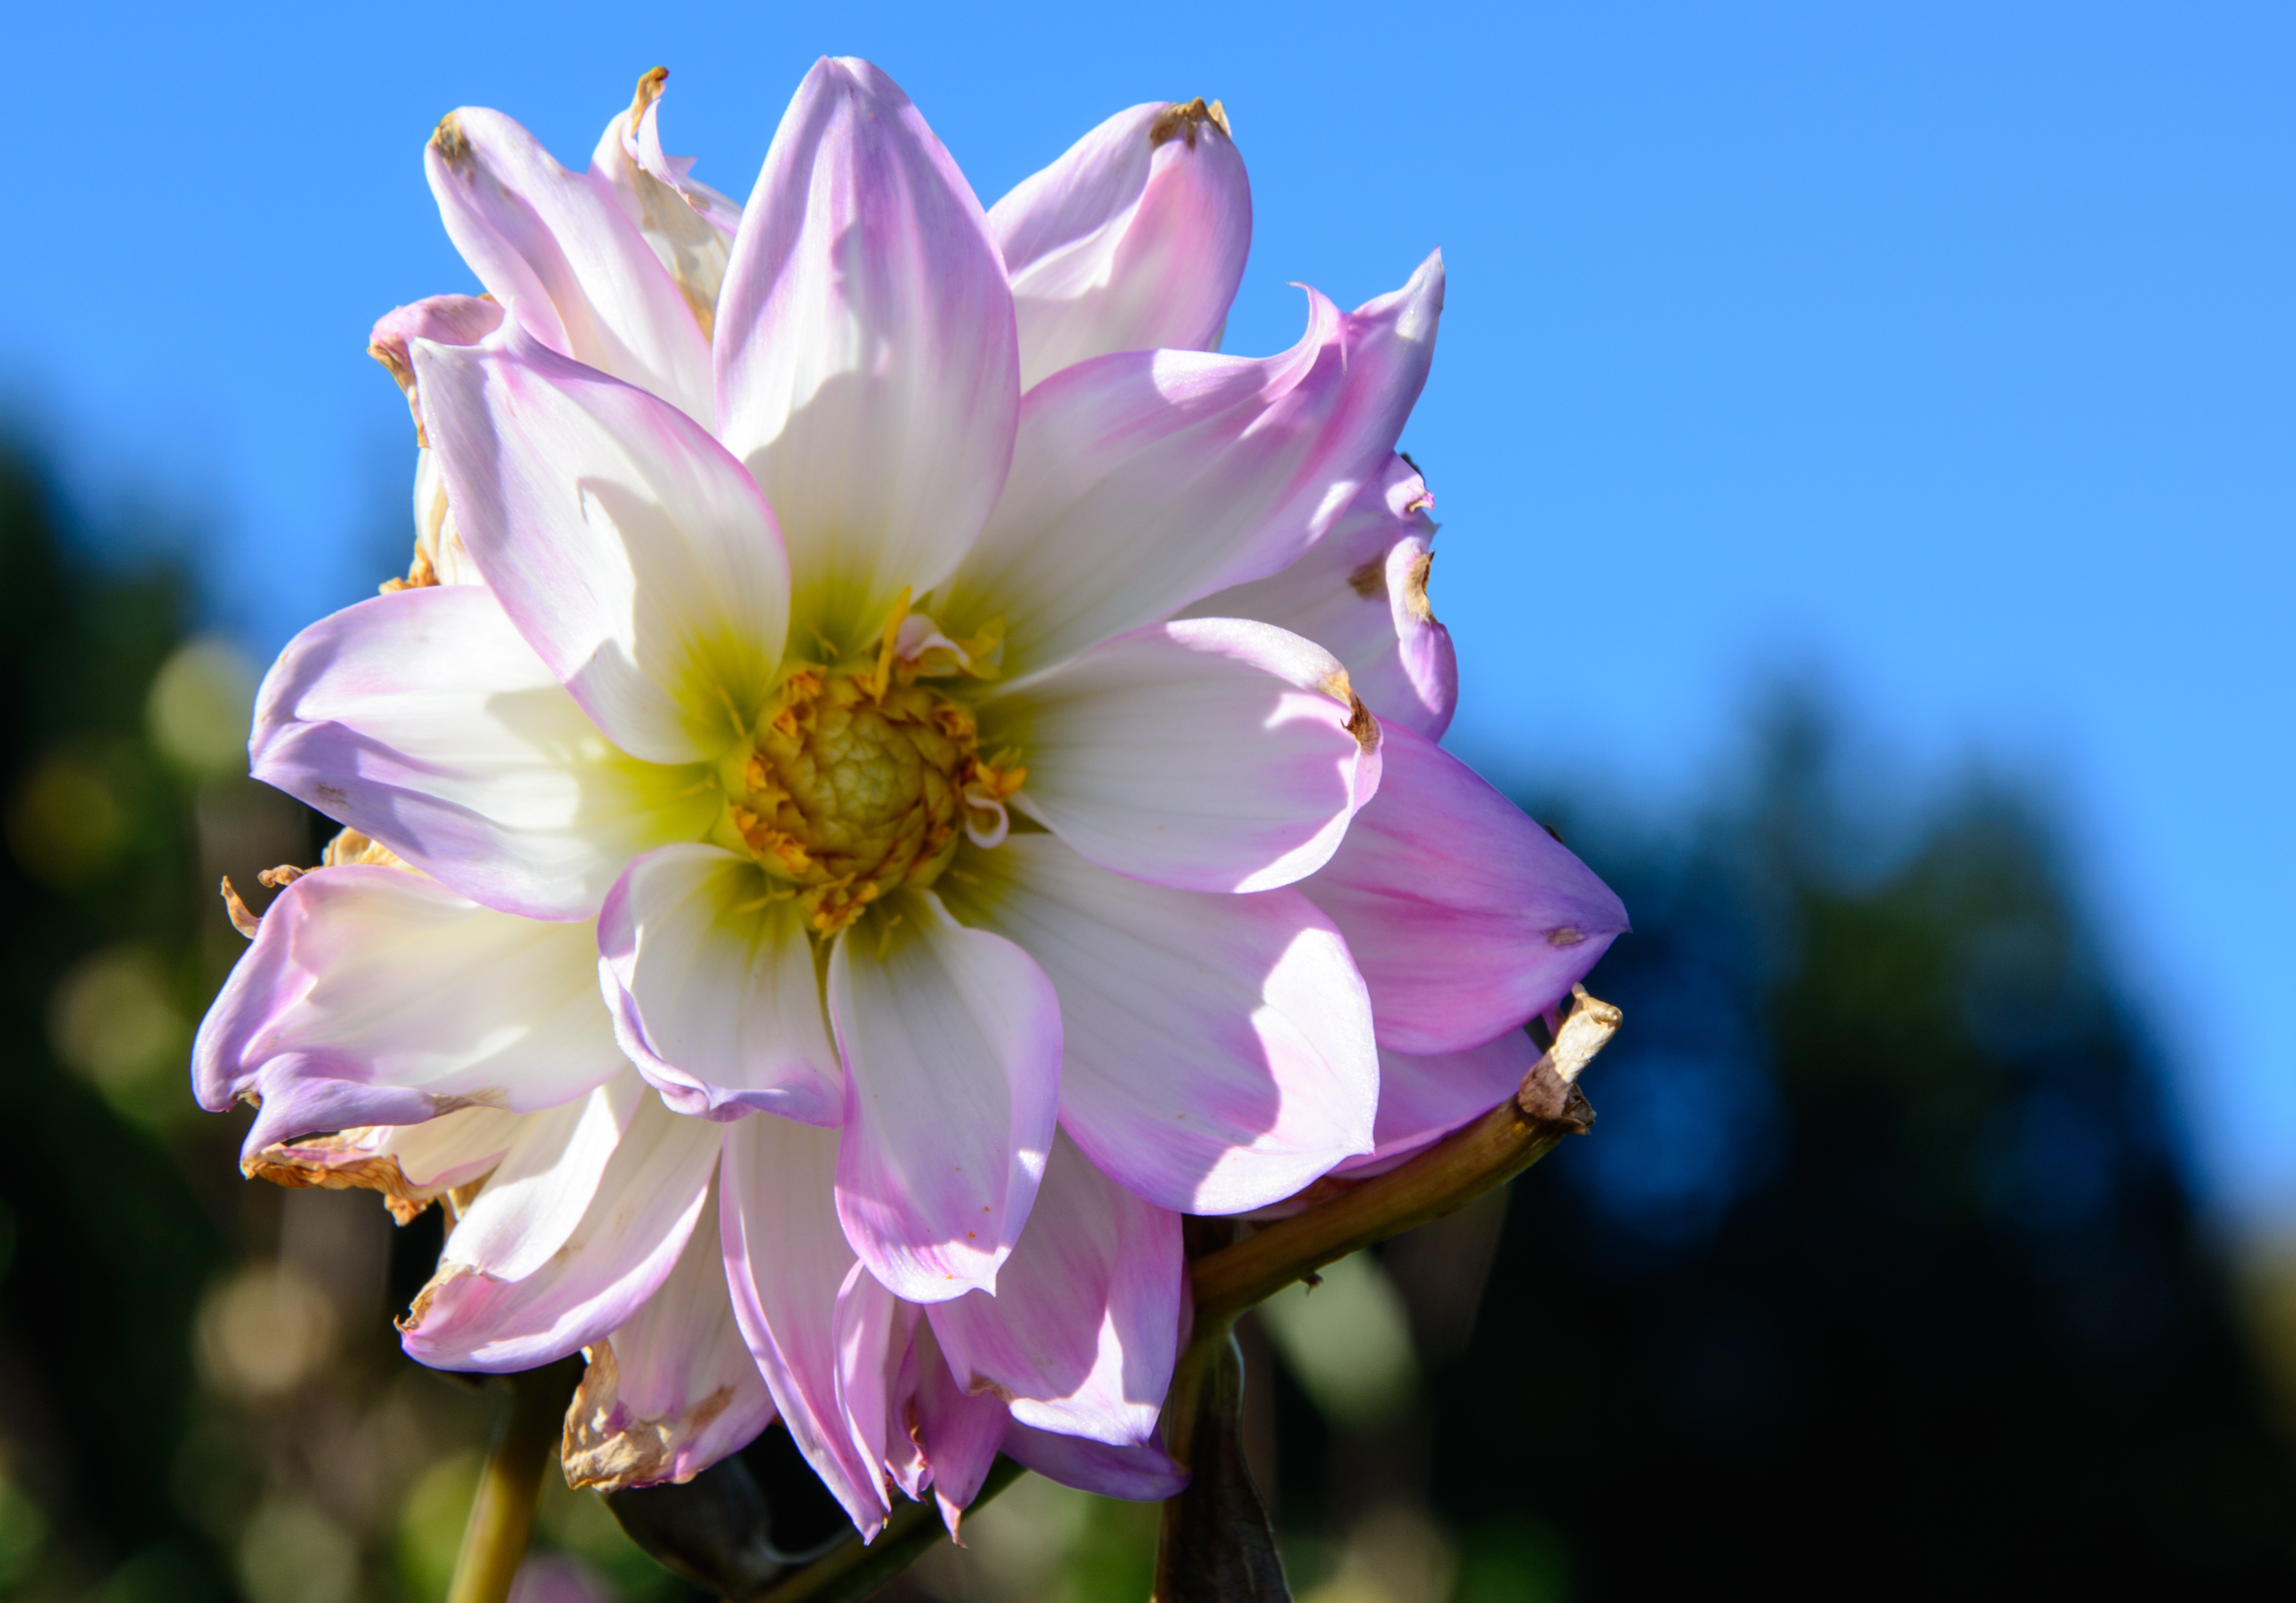
blossom, plant, flower, petal, bloom, autumn, botany, flora, wildflower, dahlia, geothermal, dahlias, flower garden, composites, macro photography, flowering plant, ornamental flower, daisy family, land plant